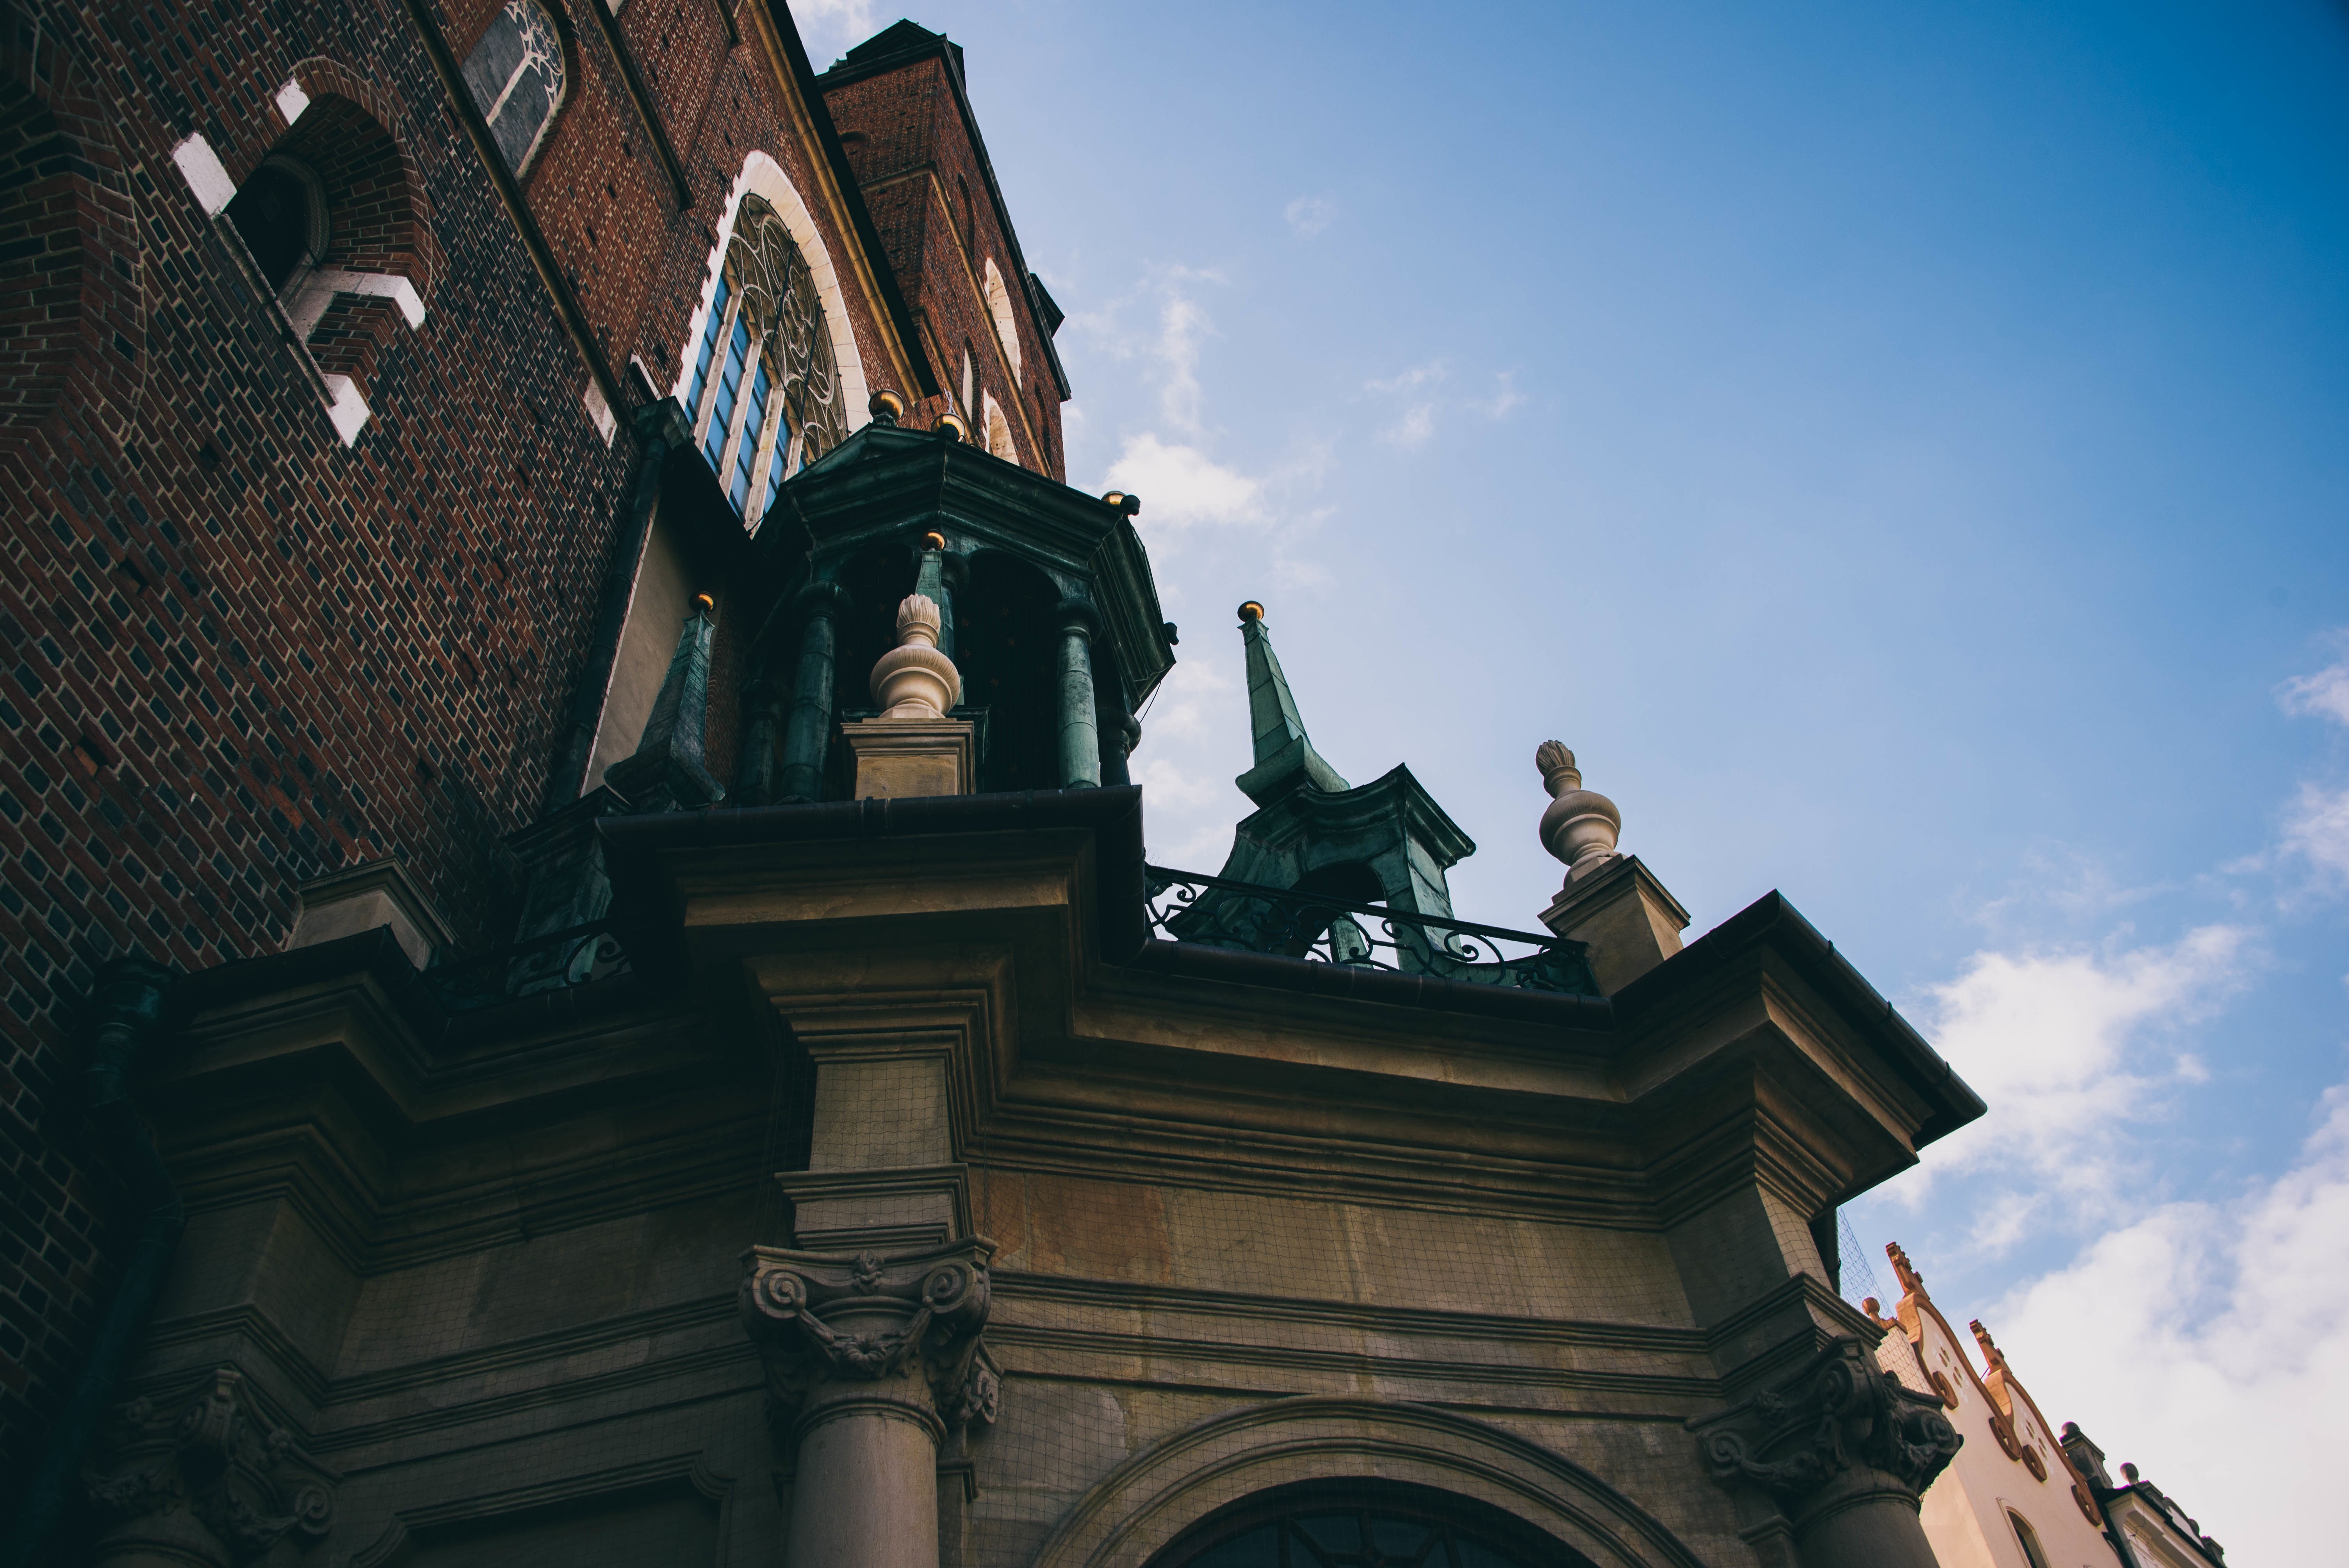
statue, landmark, place of worship, temple, screenshot